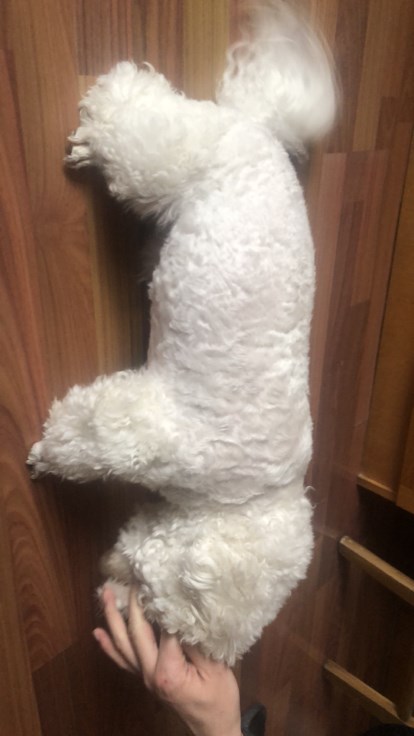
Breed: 3083-n000117-Bichon_Frise